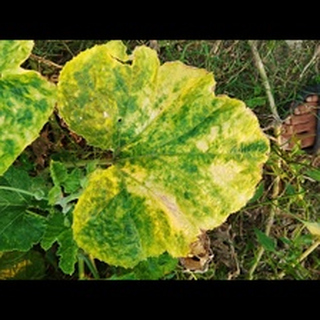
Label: pumpkin_mosaic_disease